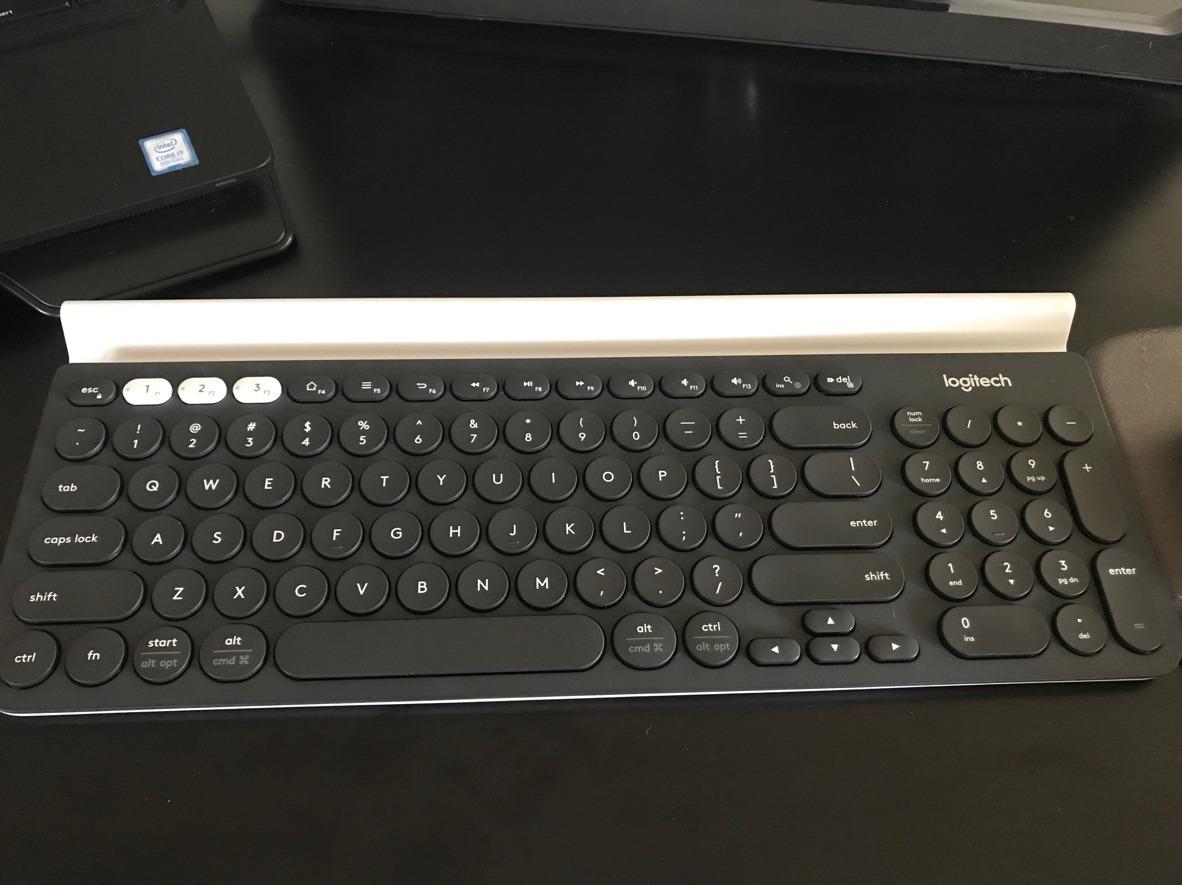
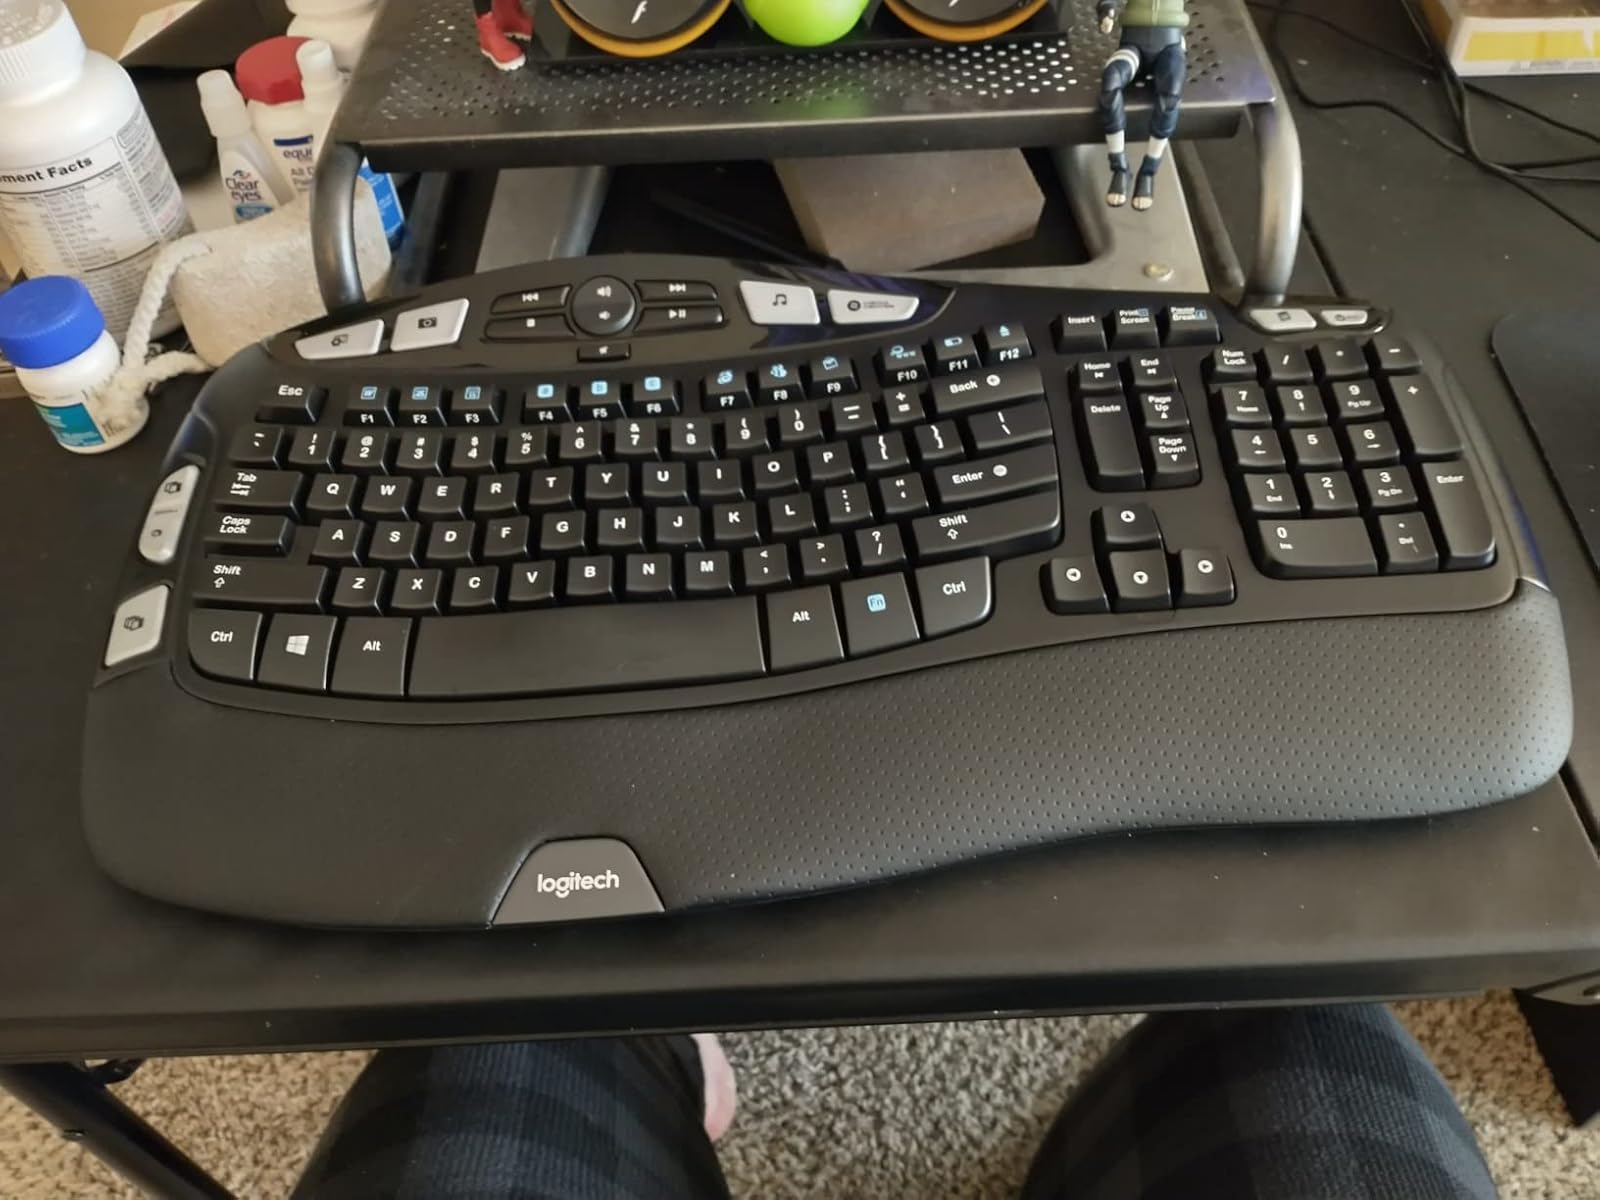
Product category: keyboard
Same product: no